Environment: real
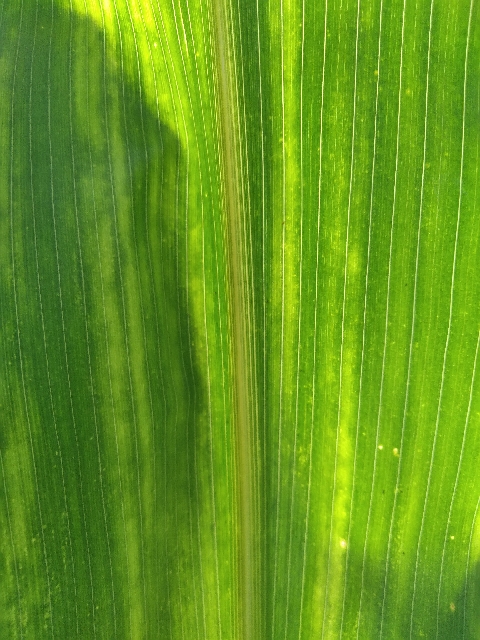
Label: lethal_necrosis